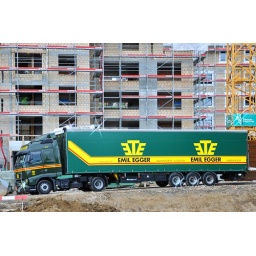
truck on stage, clean machine in harsh environment